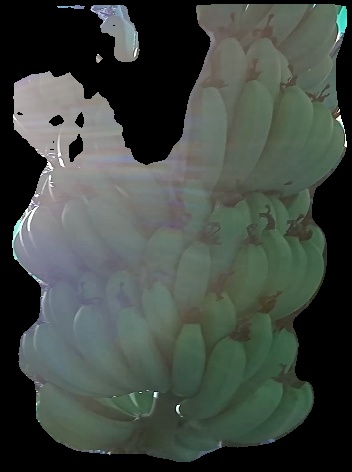
Variety: pachbale
Grade: grade1